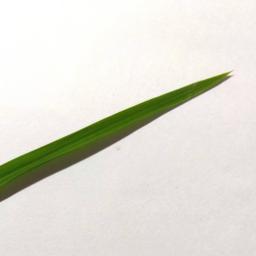
Label: Rice___Healthy